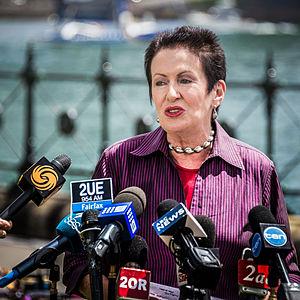
Clover Moore est une femme politique australienne, maire de la Cité de Sydney depuis 2004.